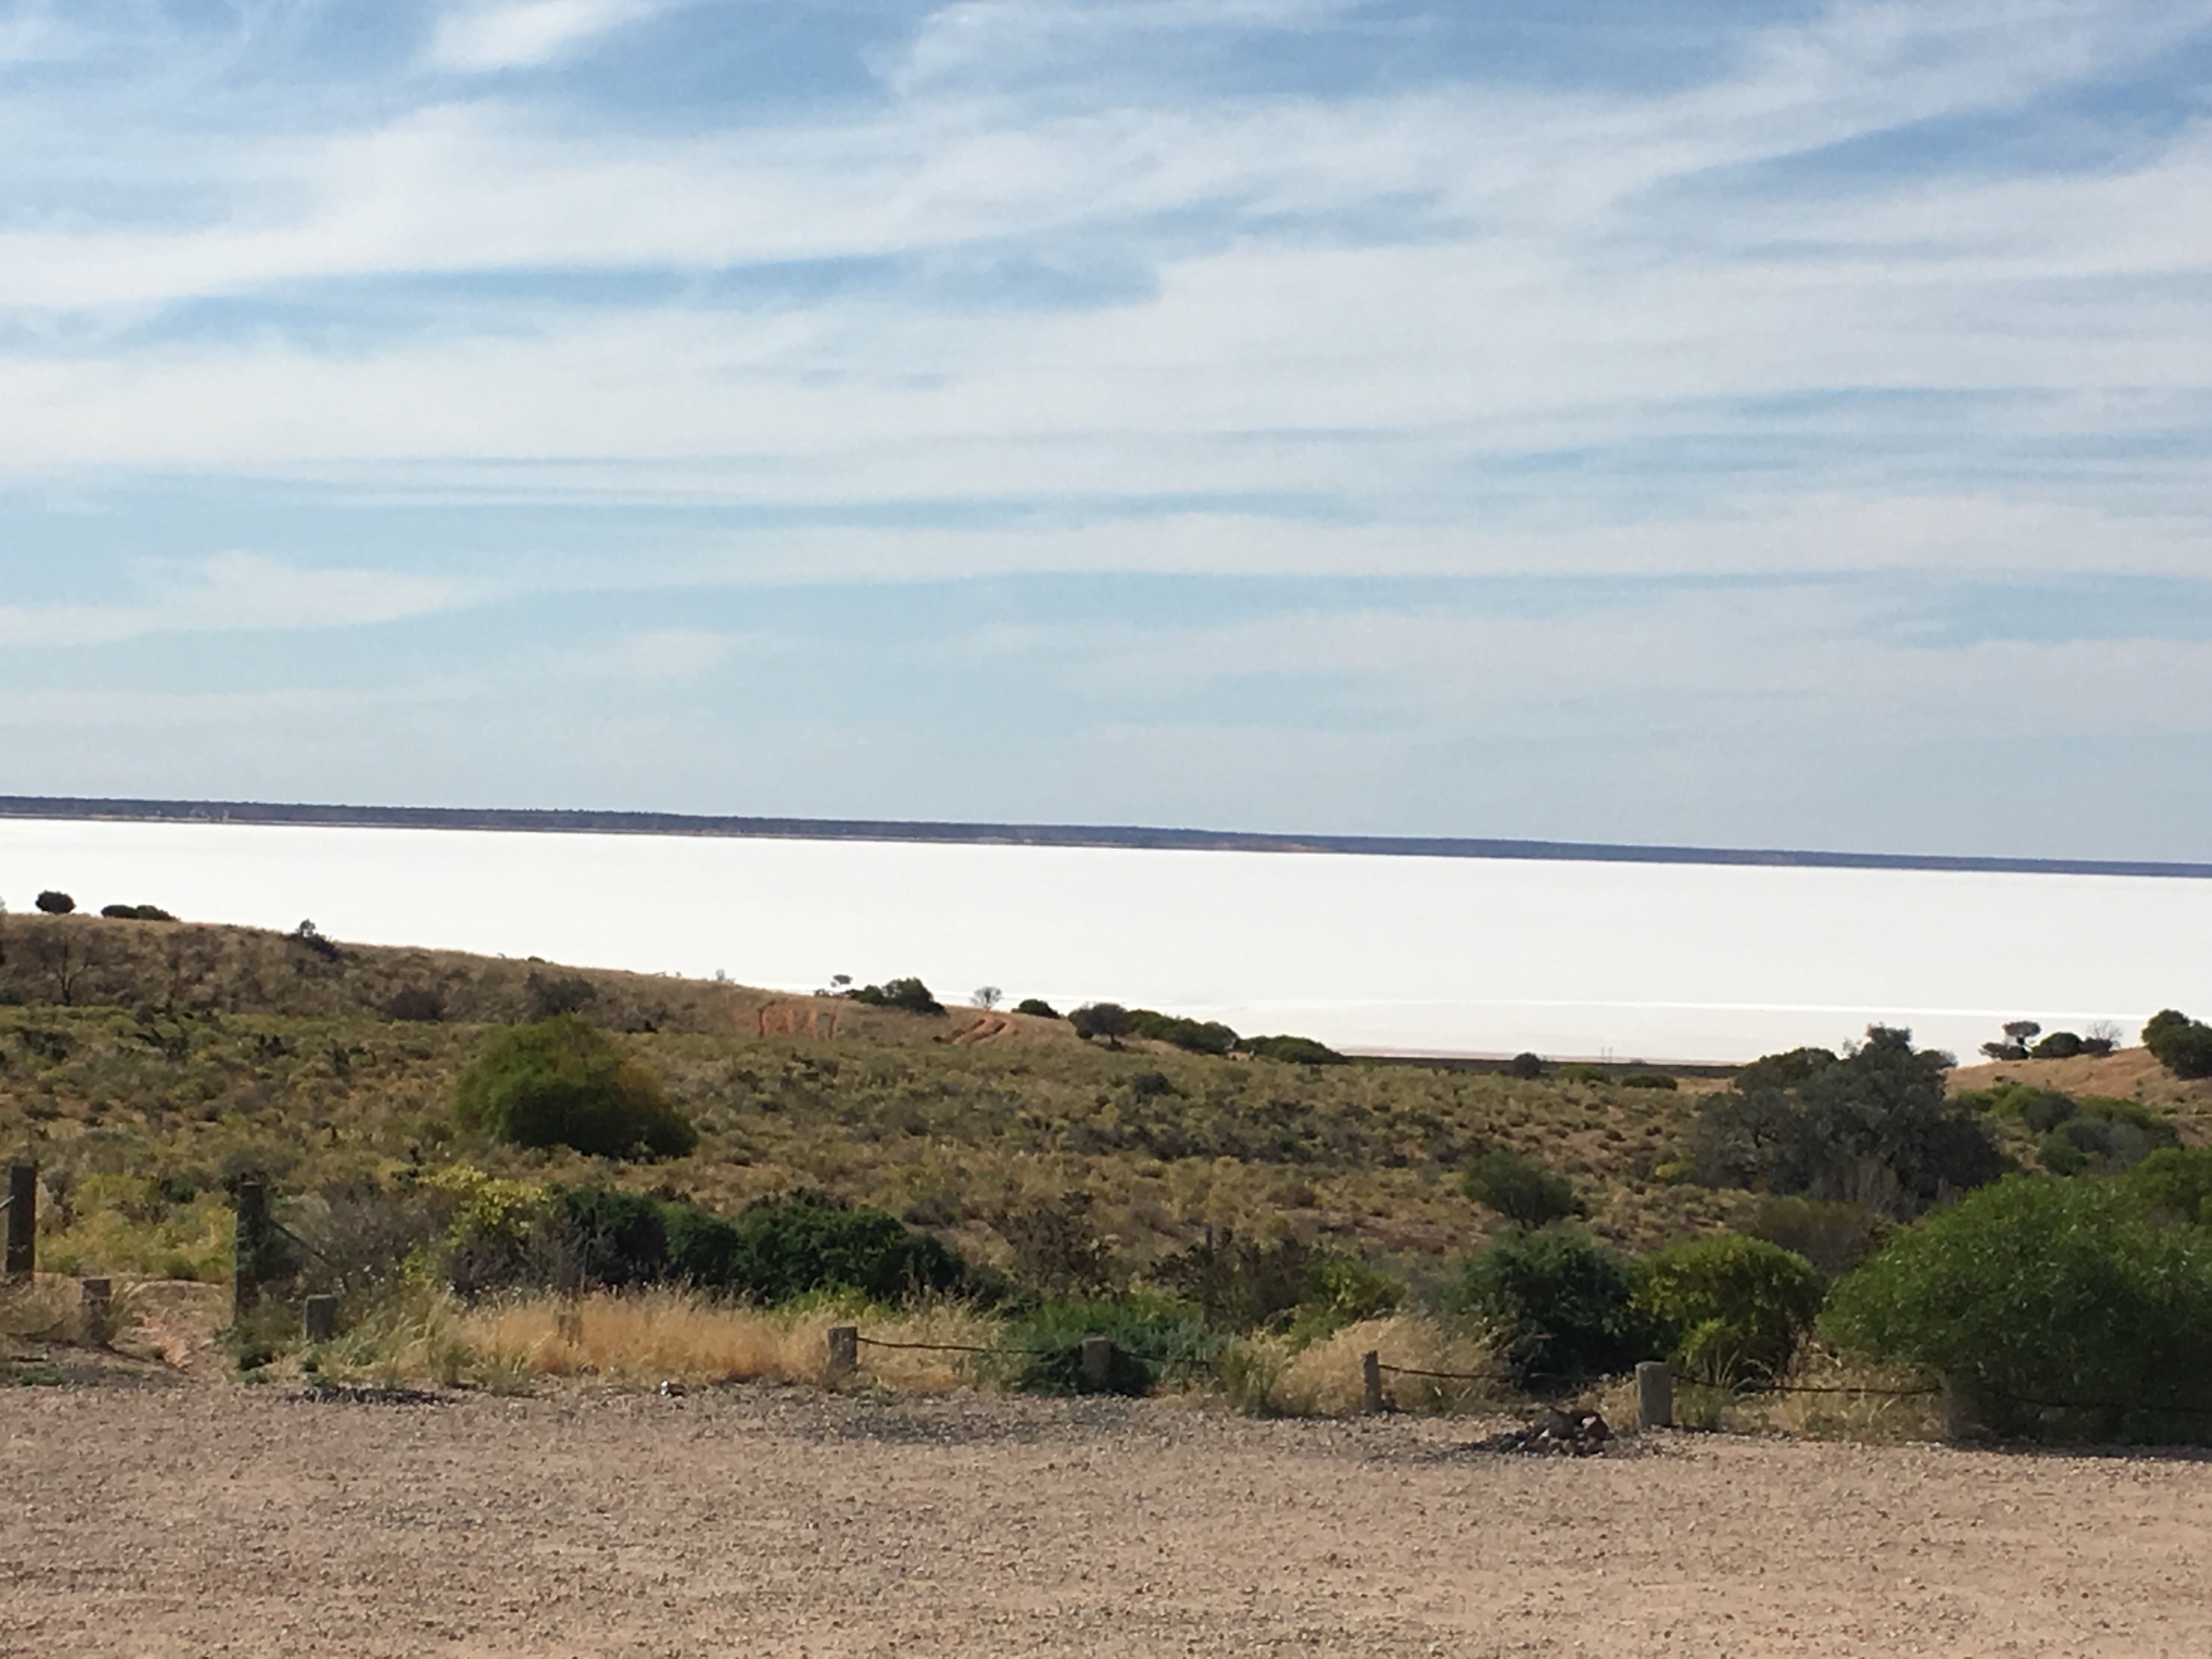
beach, landscape, sea, coast, sand, horizon, marsh, shore, ranch, bay, reservoir, savanna, plain, habitat, rural area, natural environment